Midlothian

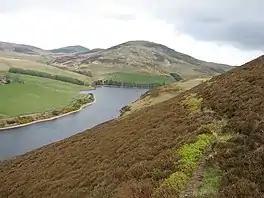
The Glencorse Reservoir in the Pentland Hills

There is a Midlothian constituency of the House of Commons.